Bolesław V the Chaste

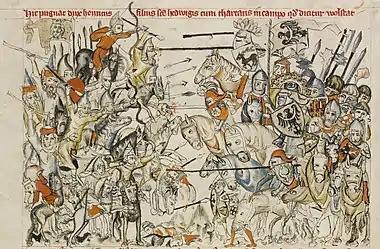
A 14th-century depiction of the Battle at Legnica against the Mongols.

In 1241 the first Mongol invasion of Poland occurred. In January the Mongols took Lublin and Zawichost. Bolesław, with his mother and wife, fled to Hungary at the side of his older sister Salomea, wife of the Hungarian prince Coloman, leaving his lands without his leadership. On 13 February the Mongols conquered and burned Sandomierz, and on 11 March he refused to participate in the Battle of Chmielnik. One month later, on 9 April, the Battle of Legnica took place, in which the army commanded by High Duke Henry II the Pious was defeated, and the duke himself was killed. After the defeat of the Hungarian army at the Battle of the Sajó River two days later (11 April) - where Prince Coloman was seriously injured and died shortly after - Bolesław V and his family (including Salomea, now a widow) fled to Moravia, and then eventually returned to Poland.